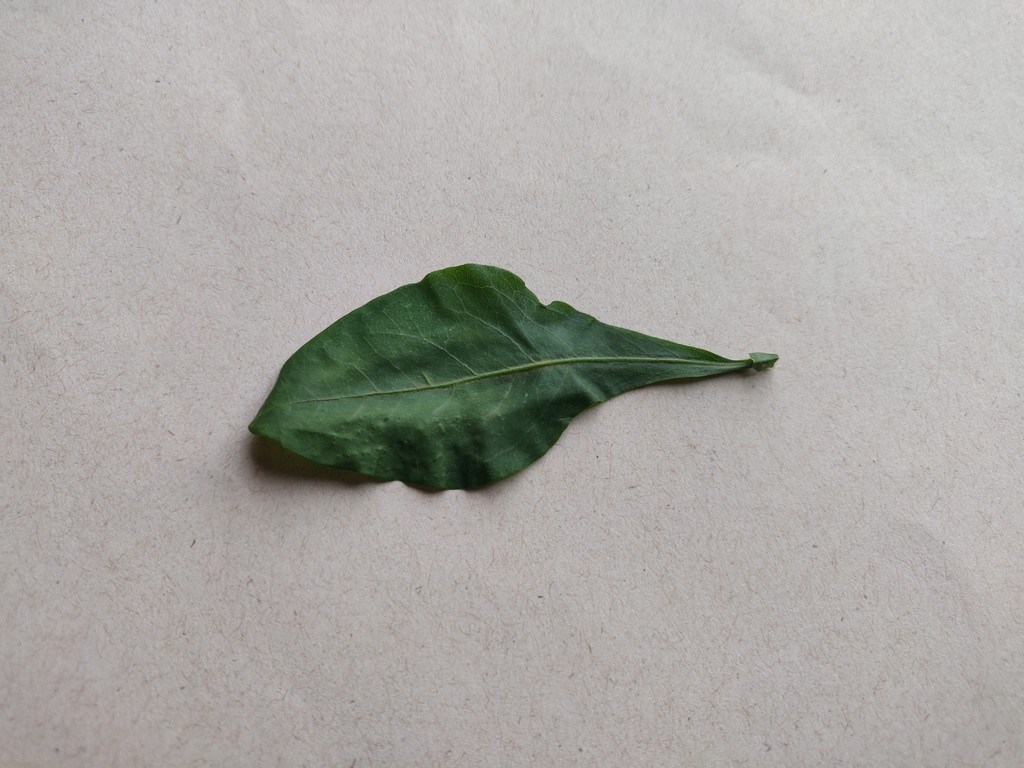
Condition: Healthy
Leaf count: single
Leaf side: front